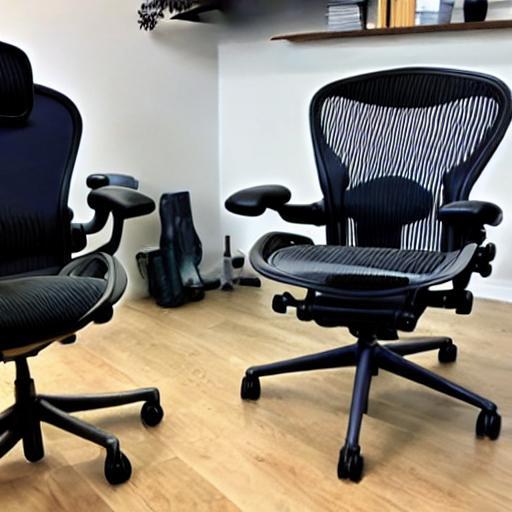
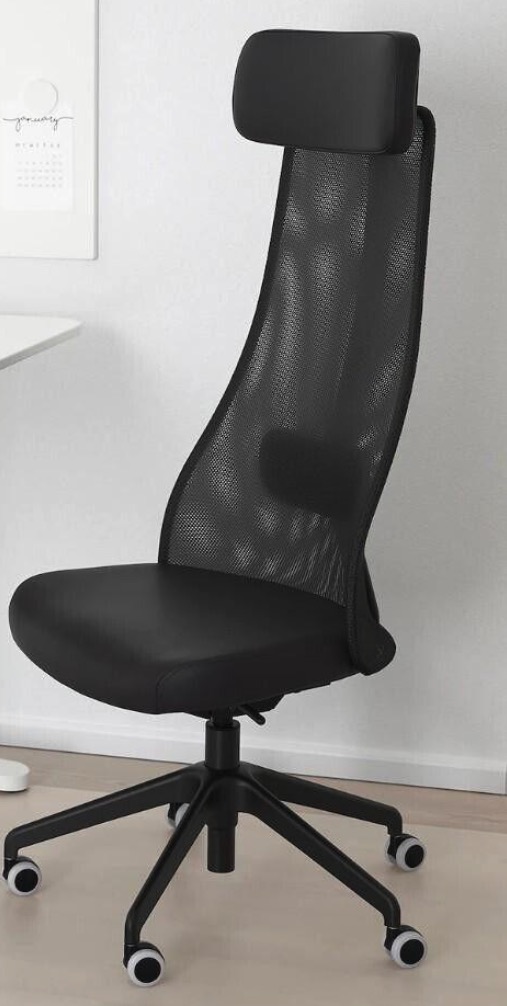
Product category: items_chair
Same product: no